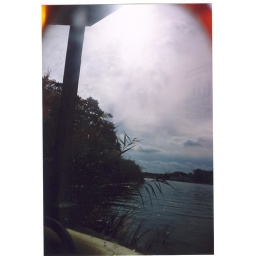
A view from within a boat house